Uganda World War Cemeteries

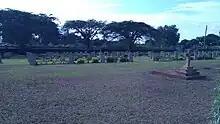
Commonwealth War Graves Tororo Cemetery

The Kampala World War Cemetery—better known as the Nakawa Road Cemetery—is one of two Commonwealth World War Graves Commission cemeteries located in Kampala, Uganda.